Apple Daily raids and arrests

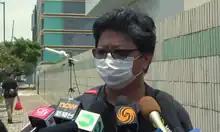
Hong Kong Journalists Association Yeung Kin-hing was interviewed following the raid

Following the news of Jimmy Lai arrested spread in the city, the stock of Next Digital was volatile as pledge to buy the stock emerged at the online forums. The stock plunged more than 15% after Lai arrested, but then surged nearly 280% in the afternoon, becoming the stock with the best performance in the day. The stock price, at peak, accumulated more than 2,000% of increase in 3 days only, but then plunged again.